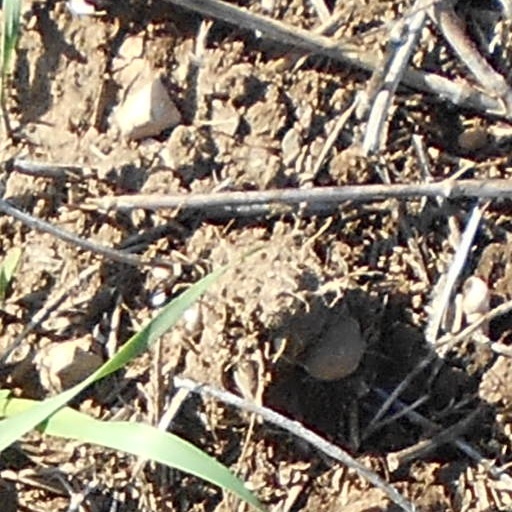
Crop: wheat